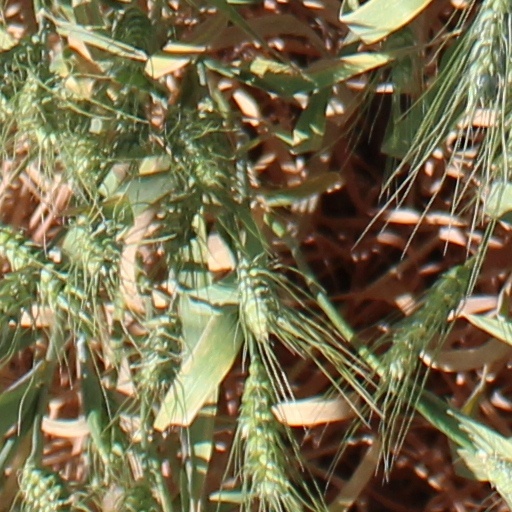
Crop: wheat